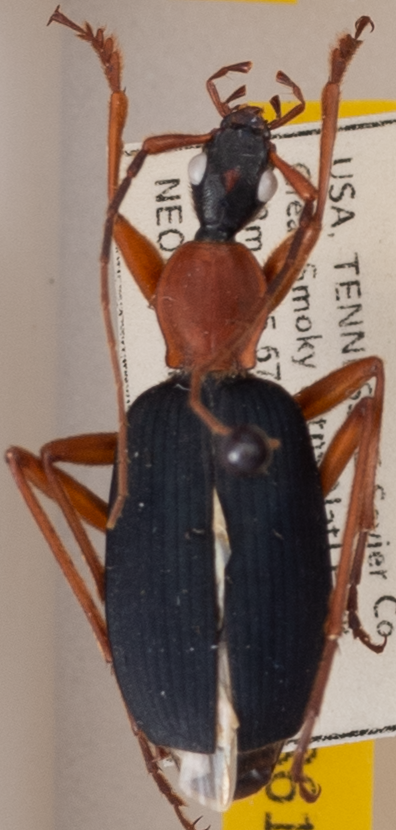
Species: Galerita bicolor
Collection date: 2022-08-03
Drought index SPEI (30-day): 2.09
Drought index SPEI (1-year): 0.9
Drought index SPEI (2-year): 0.47